Allyson Felix

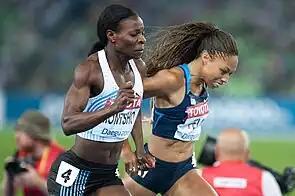
Felix and Montsho at the finish line in 2011 Daegu World Championships

In 2010, Felix focused on running more 400-meter races. Running the 200 meters and the 400 meters, she became the first person to win two IAAF Diamond League trophies in the same year. She continued her dominance by winning 21 out of 22 races, only losing to Veronica Campbell-Brown in New York. Felix also became the U.S. 100 meters champion by winning the sprint in 11.27 seconds against a strong −2.5 m/s headwind.